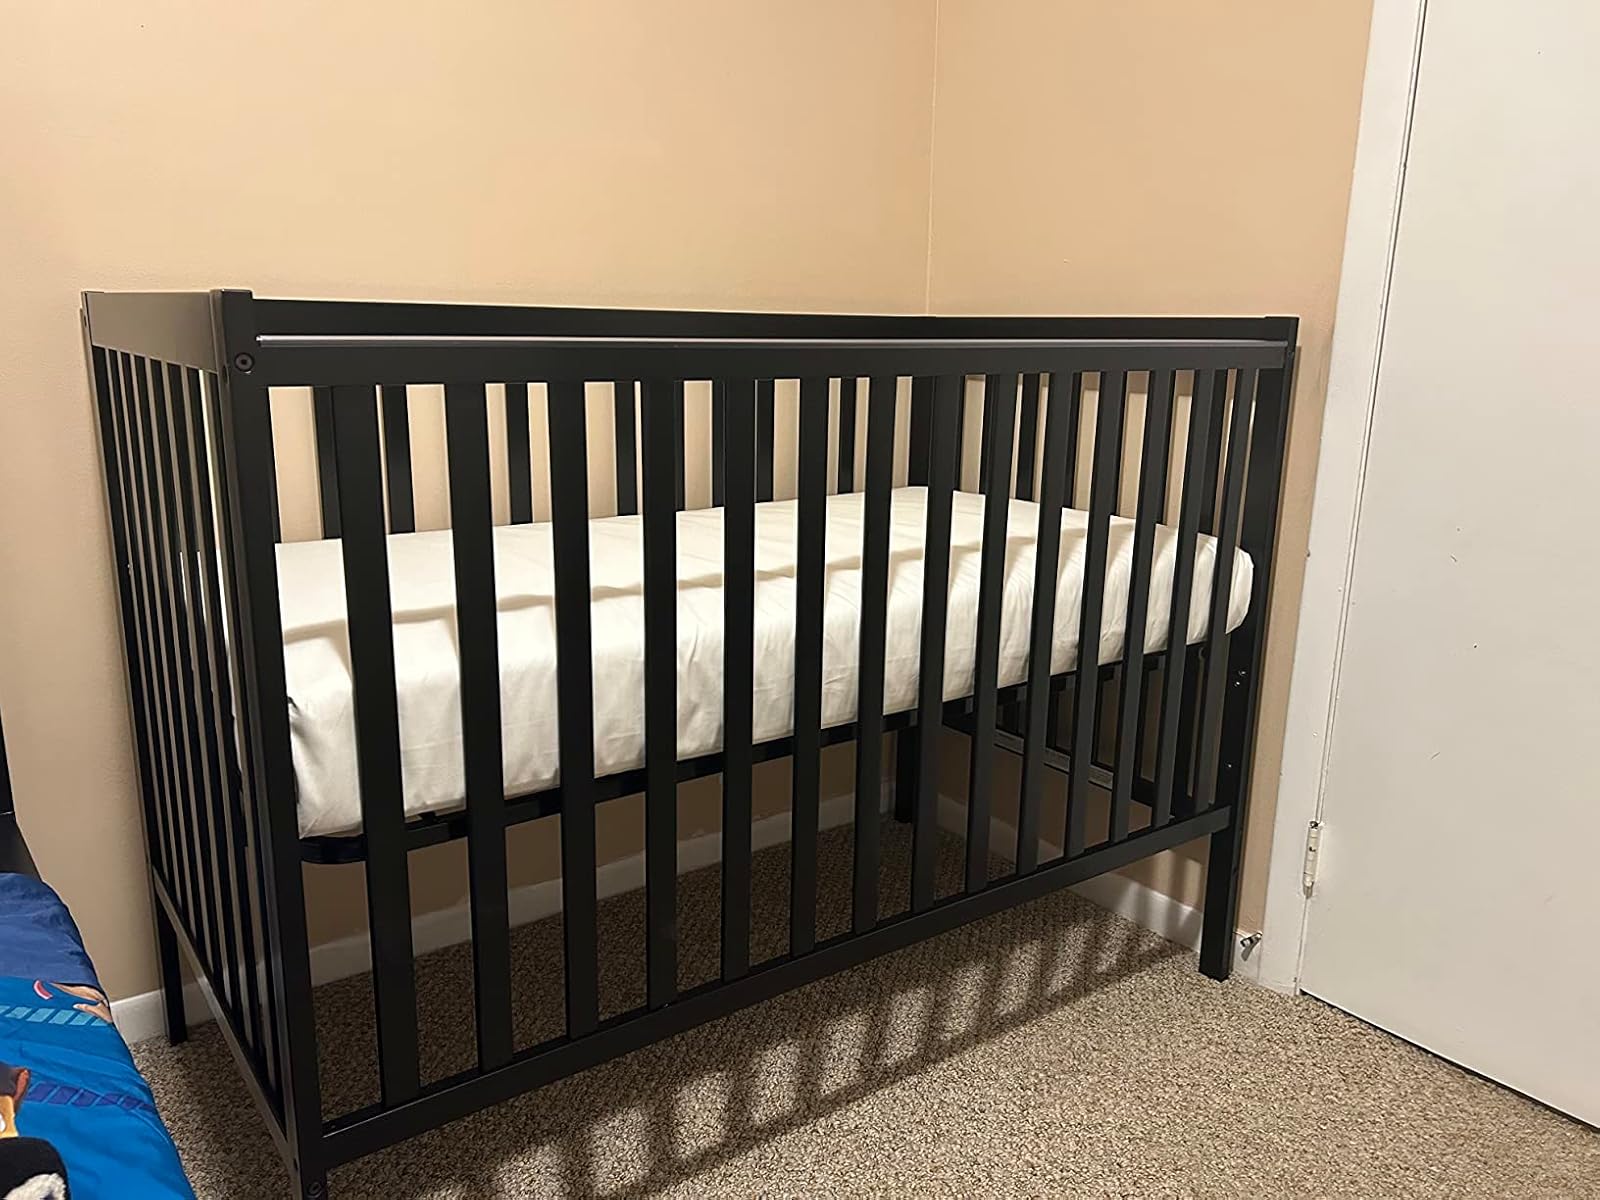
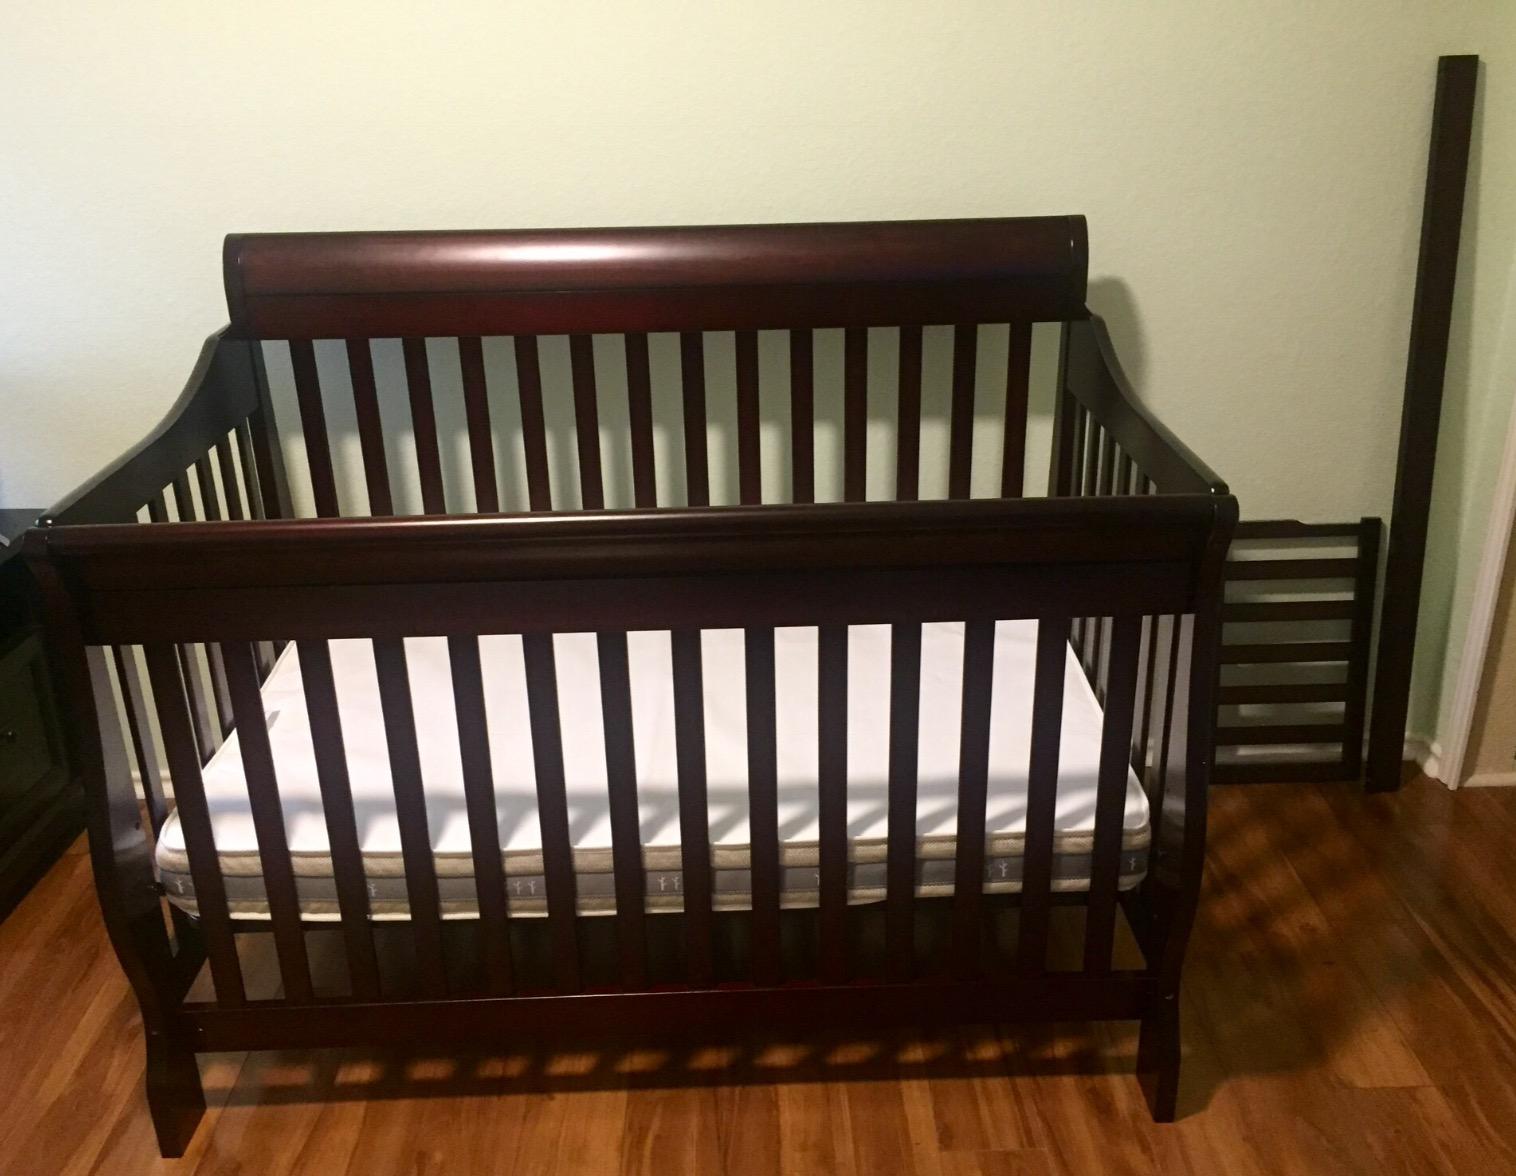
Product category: products_crib
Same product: no